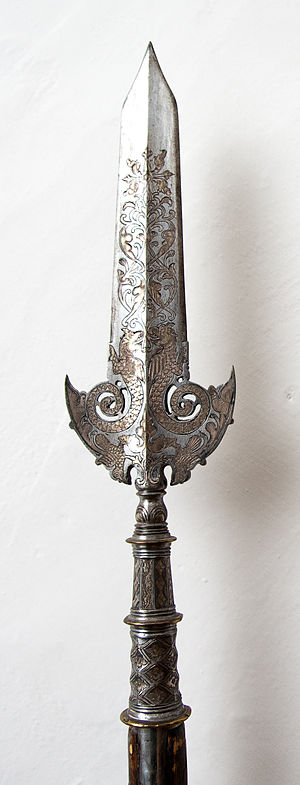
Claus Ahlefeldt
Ahlefeldts partisan, i dag udstillet på Nationalmuseet.
Claus Ahlefeldt var en holstensk adelsmand, der blev dansk generalfeltmarskal.